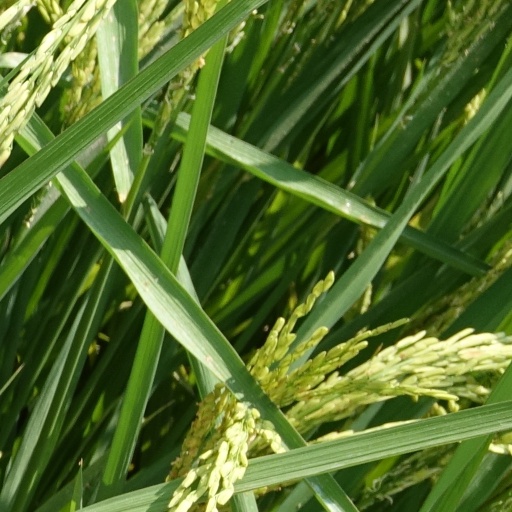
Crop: rice